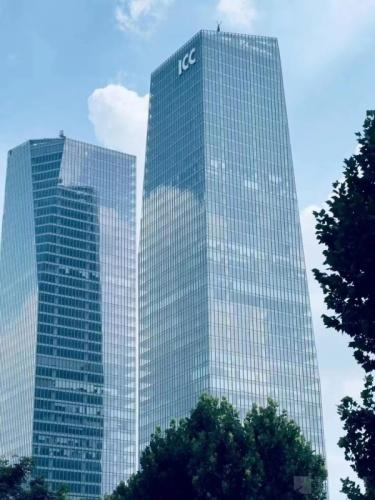
地标名称：ICC武汉环贸中心
所在城市：武汉市·硚口区